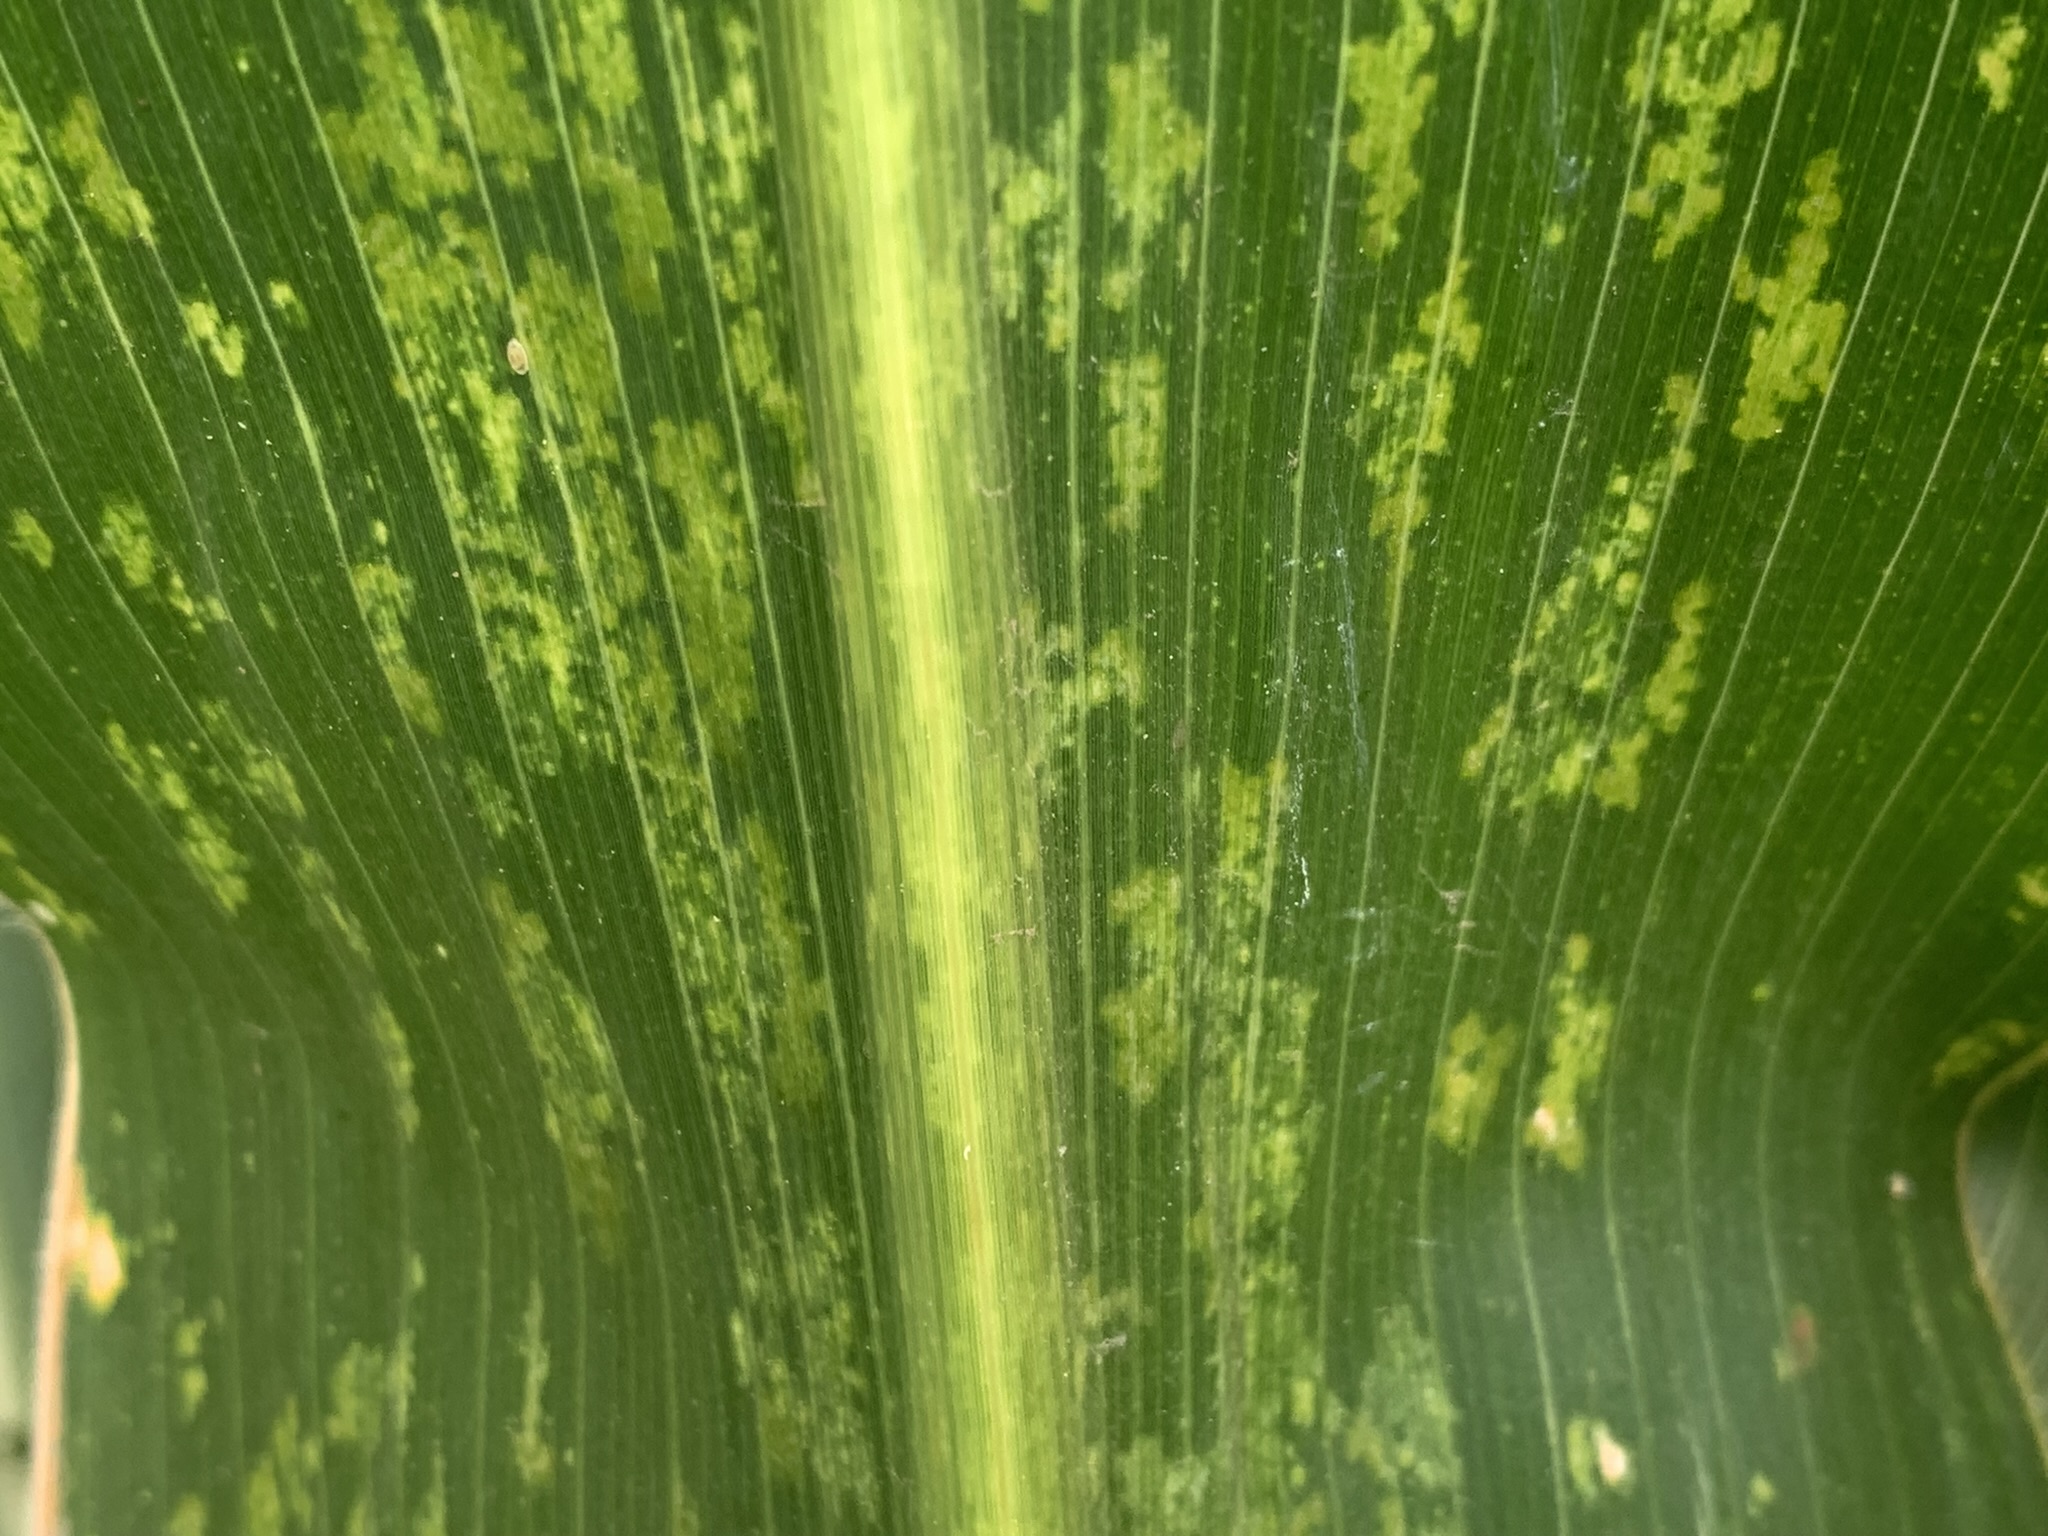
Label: MLN